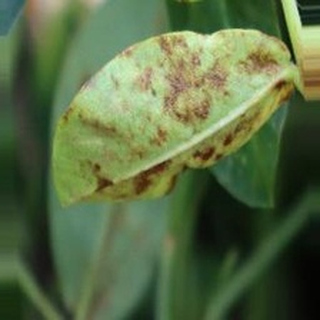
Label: groundnut_rust